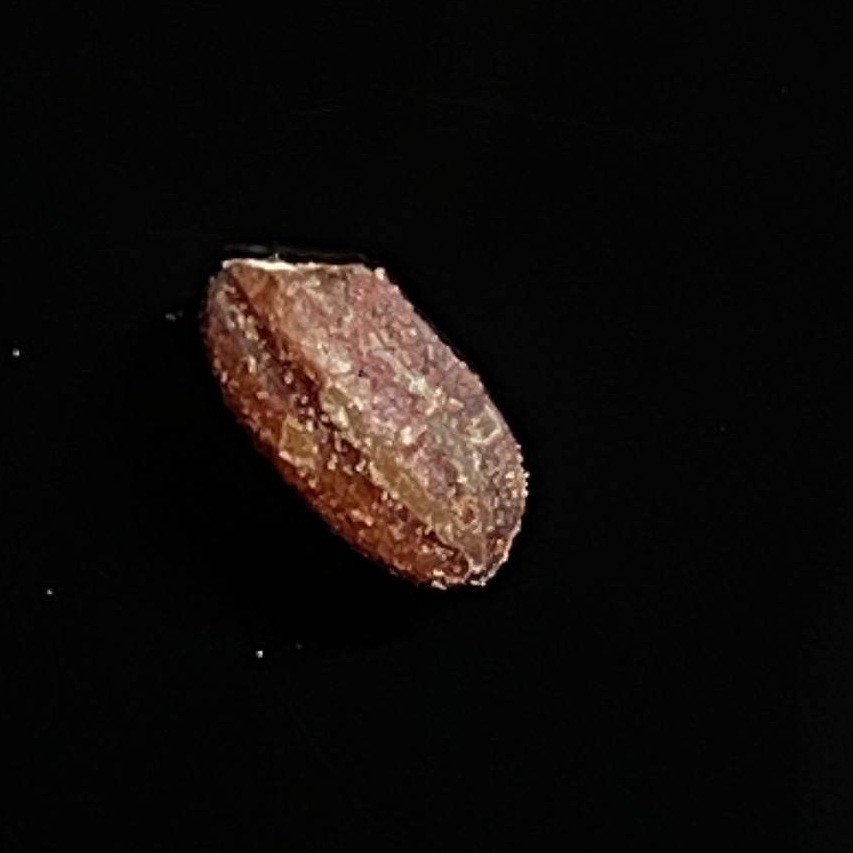
Rice variety: Lal_Aush